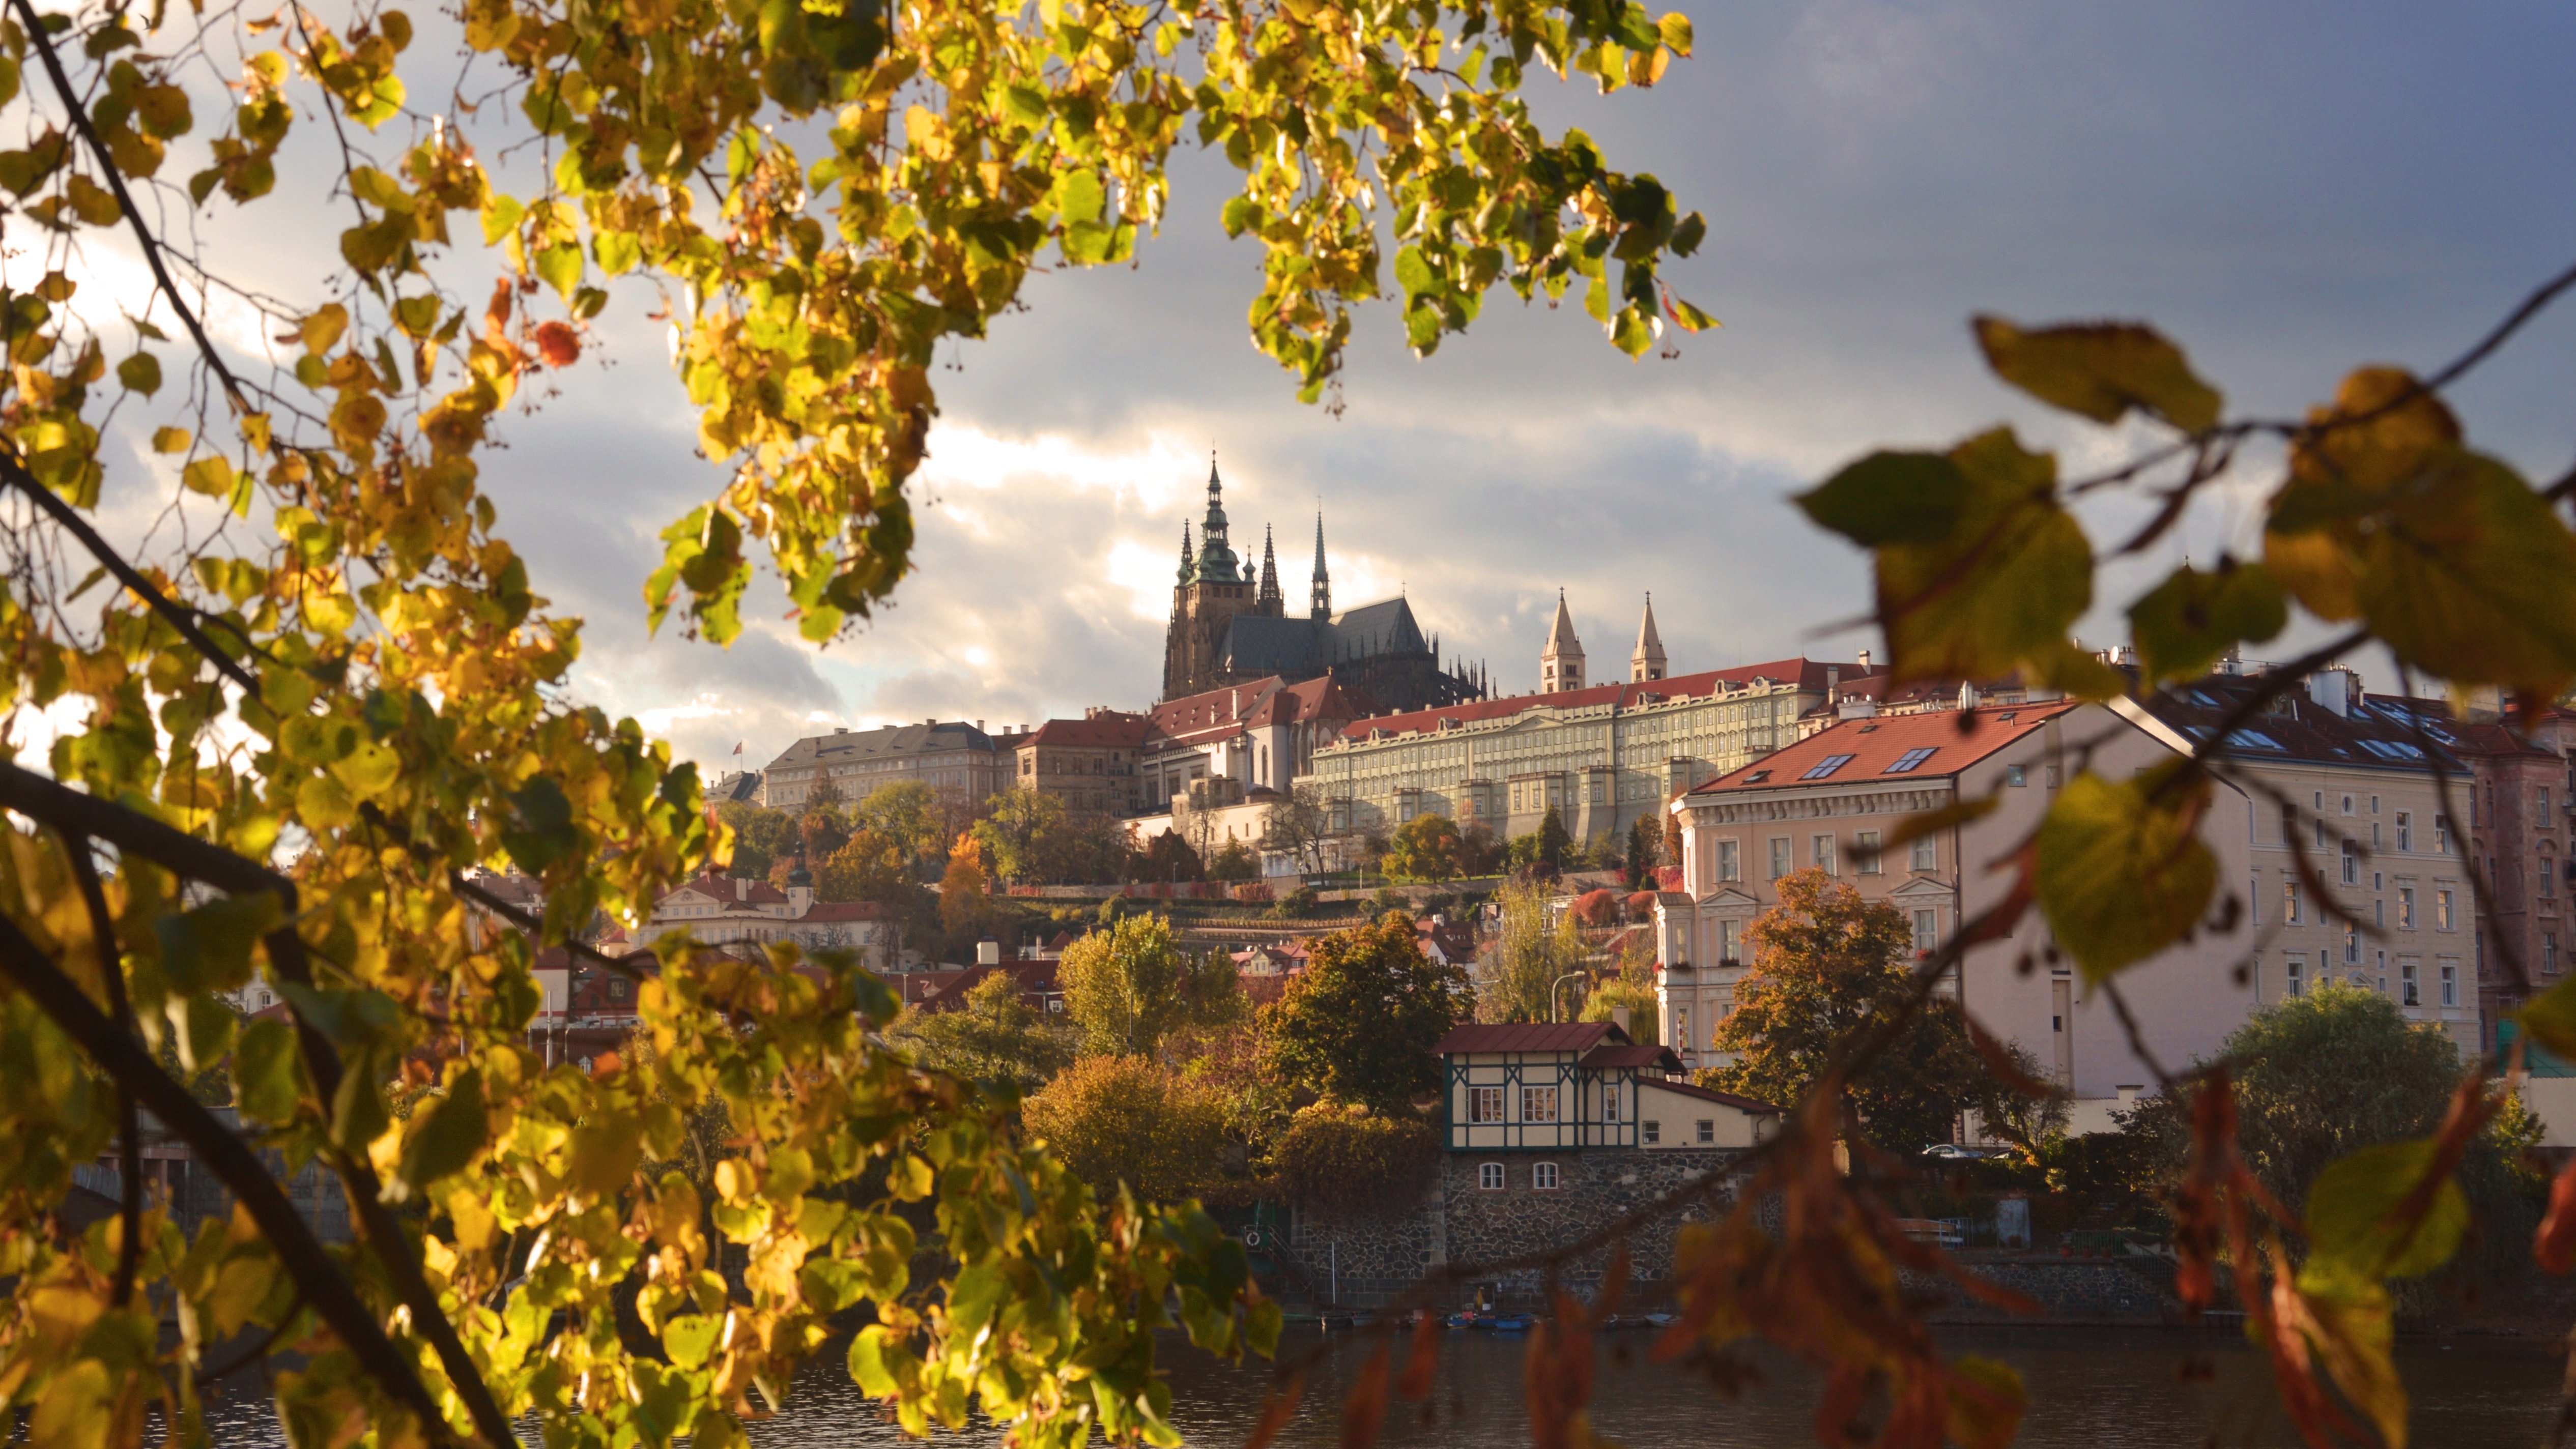
tree, sunlight, leaf, flower, town, cityscape, autumn, season